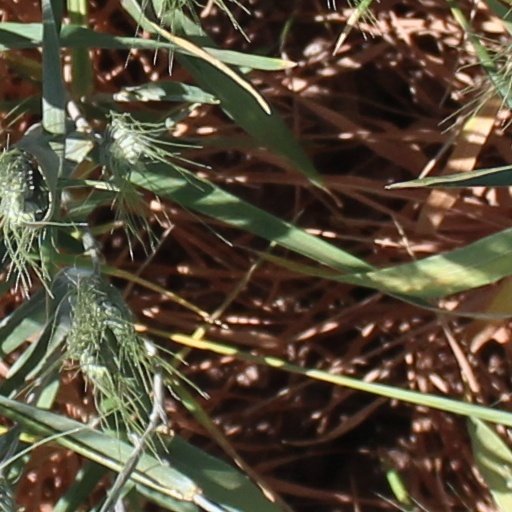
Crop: wheat